Sky position (RA, Dec in degrees): 223.623, 1.347
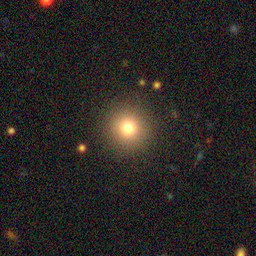
Galaxy morphology: Round Smooth Galaxies